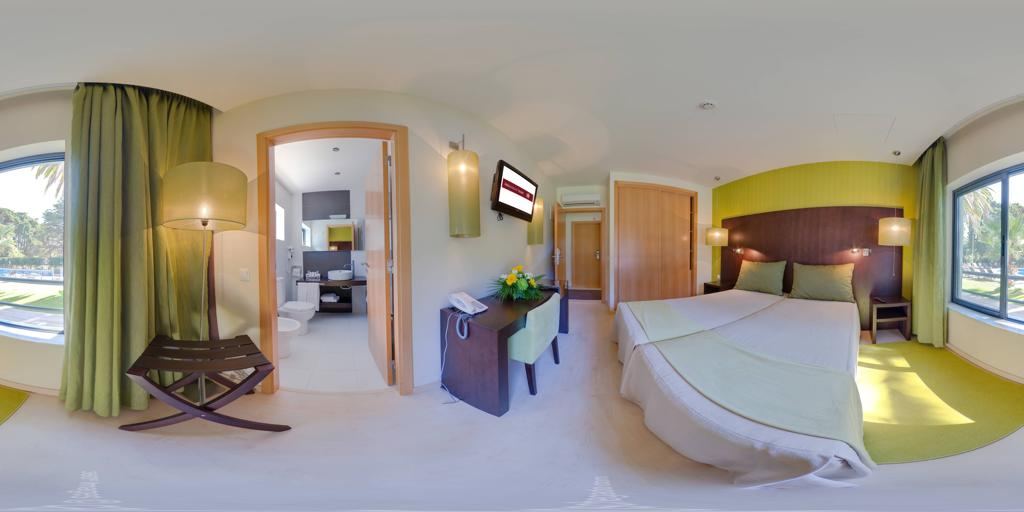
Referred object: the white phone on the cabinet

Referred object: the green floor lamp